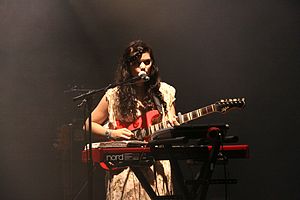
Soko
Soko i La Rochelle, 2012
Soko født Stéphanie Sokolinski er en fransk sangerinde. Hun brød igennem med nummeret I'll Kill Her og har derefter lavet en cd med 5 numre Shitty Day, I'll Kill Her, It's Raining Outside, The Dandy Cowboys og Take My Heart.